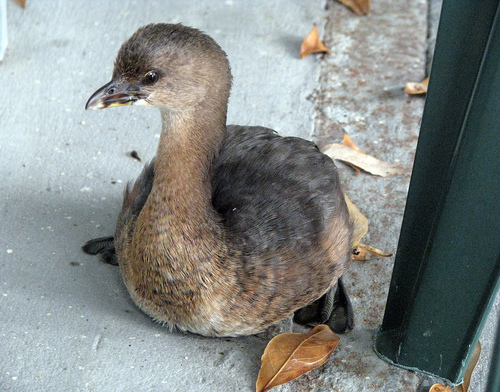
the bird is tan and has a black beak and black eye.
big bird with brown head and light brown throat and belly with grey secondaries.
this bird is brown with black eyes and has a very short beak.
it is a dark color bird with a very long neck.
this bird has a brown belly and breast, gray wing and back, and short hooked bill.
this bird has wings that are black and brown and has a long neck
this bird has wings that are brown and has a long neck
this bird has downy feathers, a curved neck and a hooked beak.
this bird has a brown body, a pointed, downward-curving bill, and a long neck compared to the rest of its body.
this brown bird has a long neck and it has webbed feet.
Species: Pied Billed Grebe